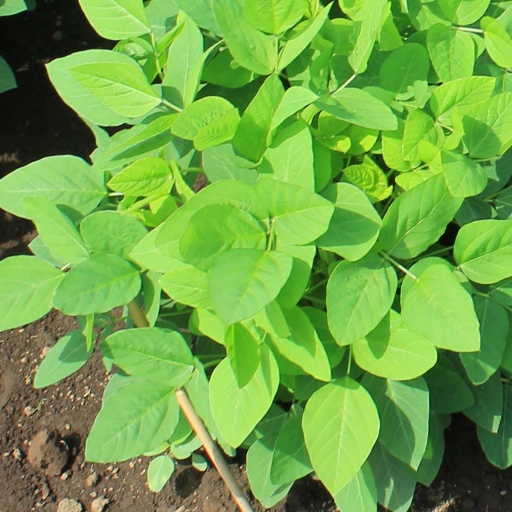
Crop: soybean